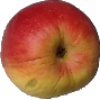
Label: Apple Red Yellow 1